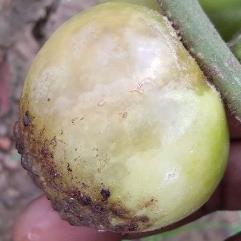
Crop: Tomato
Condition: tomato-late-blight-d